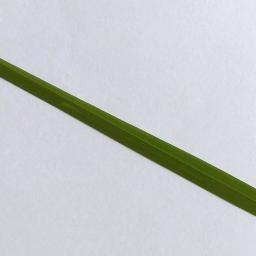
Label: Rice___Healthy